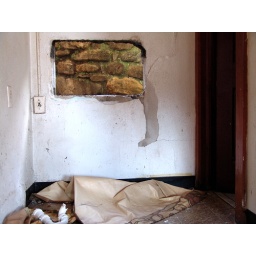
rocks in the wall